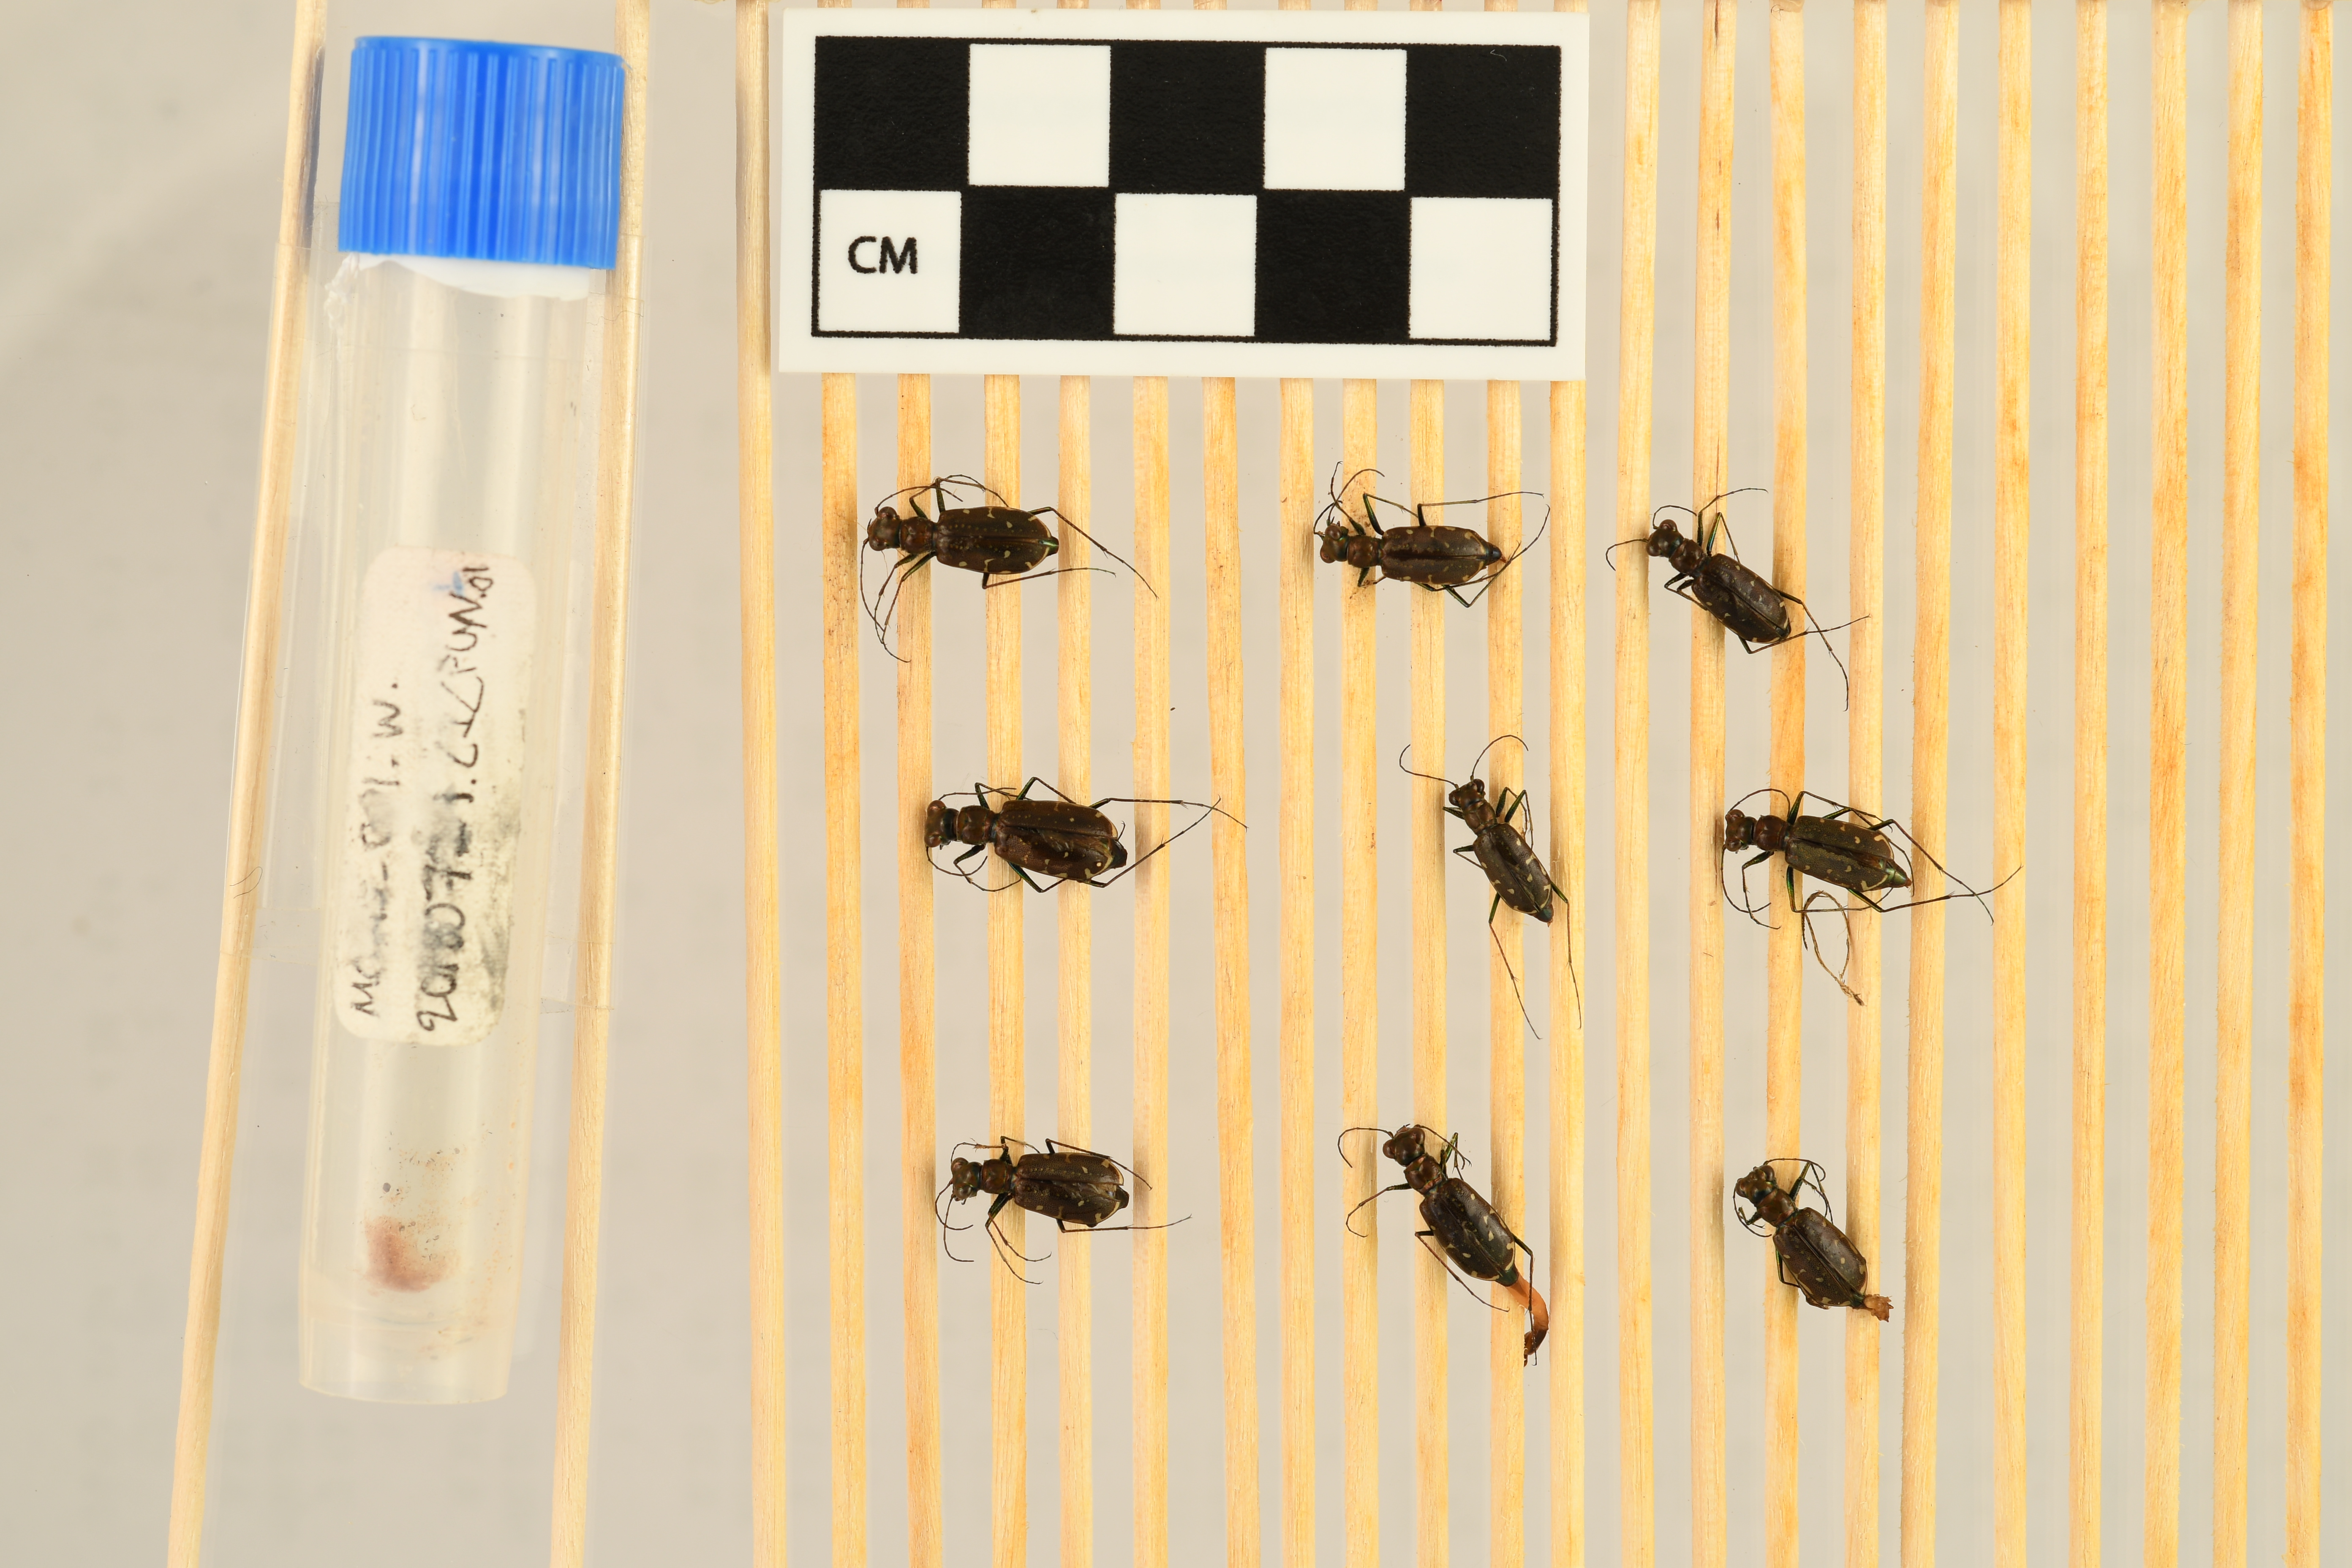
Cicindela punctulata — Moab NEON, plot MOAB_001. Beetle 1, ElytraLength: 0.8055 cm (lying flat: Yes)

Cicindela punctulata — Moab NEON, plot MOAB_001. Beetle 1, ElytraWidth: 0.3673 cm (lying flat: Yes)

Cicindela punctulata — Moab NEON, plot MOAB_001. Beetle 2, ElytraLength: 0.7723 cm (lying flat: Yes)

Cicindela punctulata — Moab NEON, plot MOAB_001. Beetle 2, ElytraWidth: 0.3418 cm (lying flat: Yes)

Cicindela punctulata — Moab NEON, plot MOAB_001. Beetle 3, ElytraLength: 0.7317 cm (lying flat: Yes)

Cicindela punctulata — Moab NEON, plot MOAB_001. Beetle 3, ElytraWidth: 0.3301 cm (lying flat: Yes)

Cicindela punctulata — Moab NEON, plot MOAB_001. Beetle 4, ElytraLength: 0.8466 cm (lying flat: No)

Cicindela punctulata — Moab NEON, plot MOAB_001. Beetle 4, ElytraWidth: 0.3924 cm (lying flat: No)

Cicindela punctulata — Moab NEON, plot MOAB_001. Beetle 5, ElytraLength: 0.672 cm (lying flat: Yes)

Cicindela punctulata — Moab NEON, plot MOAB_001. Beetle 5, ElytraWidth: 0.2887 cm (lying flat: Yes)

Cicindela punctulata — Moab NEON, plot MOAB_001. Beetle 6, ElytraLength: 0.7508 cm (lying flat: No)

Cicindela punctulata — Moab NEON, plot MOAB_001. Beetle 6, ElytraWidth: 0.3522 cm (lying flat: No)

Cicindela punctulata — Moab NEON, plot MOAB_001. Beetle 7, ElytraLength: 0.7726 cm (lying flat: No)

Cicindela punctulata — Moab NEON, plot MOAB_001. Beetle 7, ElytraWidth: 0.3288 cm (lying flat: No)

Cicindela punctulata — Moab NEON, plot MOAB_001. Beetle 8, ElytraLength: 0.7797 cm (lying flat: Yes)

Cicindela punctulata — Moab NEON, plot MOAB_001. Beetle 8, ElytraWidth: 0.3431 cm (lying flat: Yes)

Cicindela punctulata — Moab NEON, plot MOAB_001. Beetle 9, ElytraLength: 0.6975 cm (lying flat: No)

Cicindela punctulata — Moab NEON, plot MOAB_001. Beetle 9, ElytraWidth: 0.3466 cm (lying flat: No)